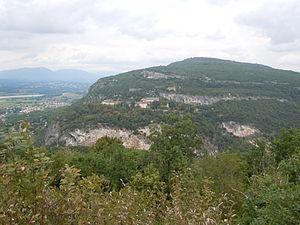
Chartreuse de Pierre-Châtel, en sortie des Gorges de la Balme à Virignin
La chartreuse de Pierre-Châtel est une ancienne forteresse devenue un monastère fortifié, mentionné au XIVᵉ siècle, dont les vestiges se dressent sur la commune de Virignin dans le département de l'Ain en région Auvergne-Rhône-Alpes. Elle a succédé à un ancien château fort du XIIIᵉ siècle des comtes de Savoie, et le site fut refortifié au XIXᵉ siècle après le départ des chartreux.
La liste des châteaux de l'Ain recense de manière non exhaustive les châteaux, maisons fortes, mottes castales, situés dans le département français de l'Ain. Il est fait état des inscriptions et classements au titre des monuments historiques.
Un certain nombre d'œuvres cinématographiques et télévisuelles ont été tournés dans le département de l'Ain.